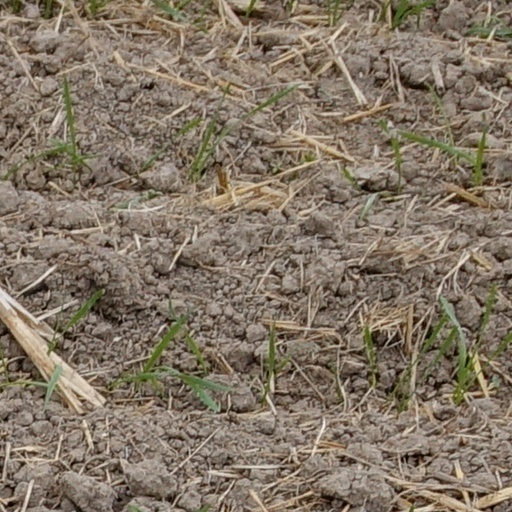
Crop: wheat